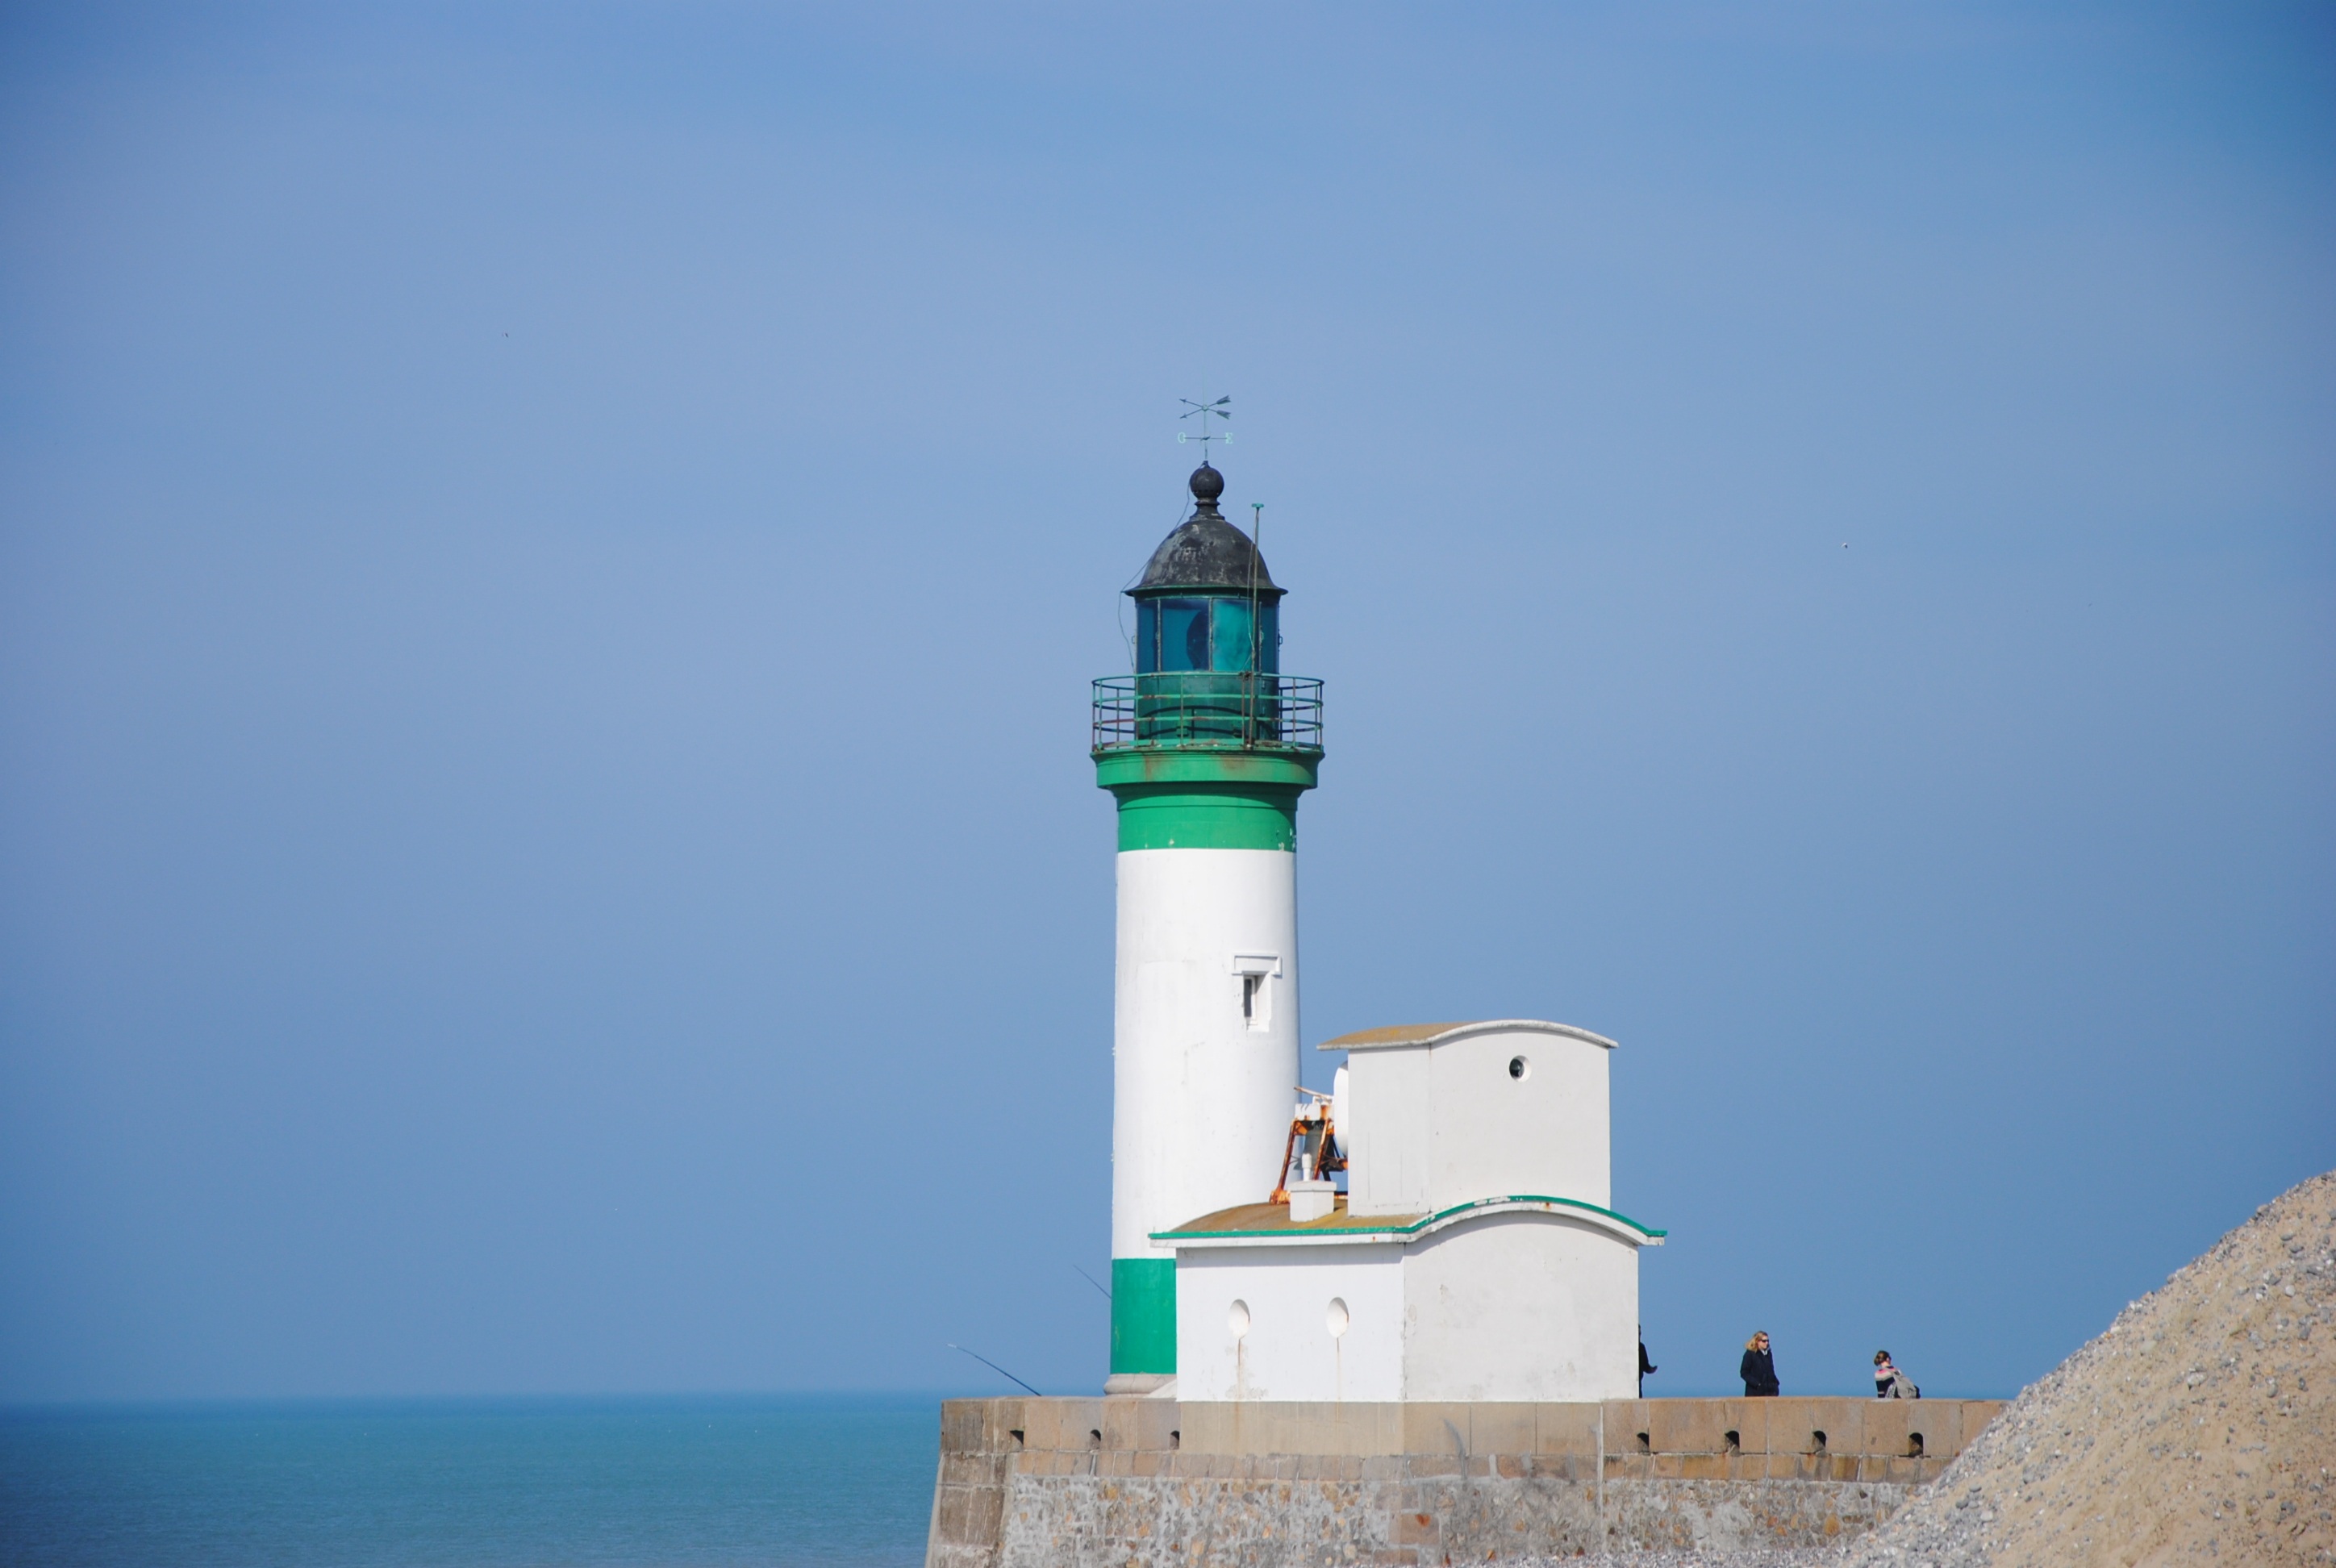
sea, coast, ocean, lighthouse, tower, port